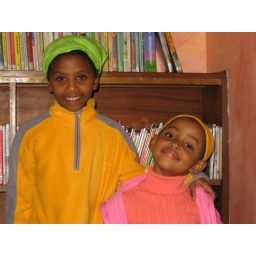
sweet little girls in the library